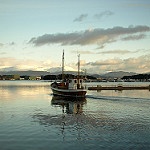
Scene: Outdoor